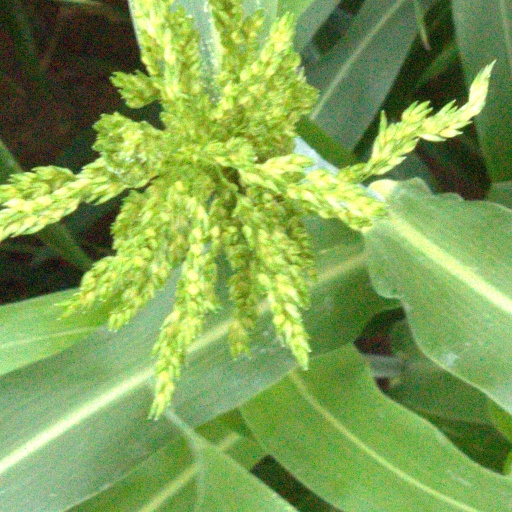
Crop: sorghum